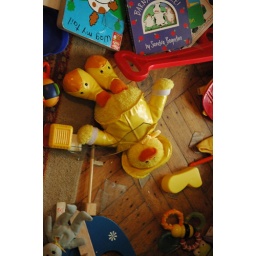
the glass from the broken window fell all over the area where Bronwyn's toys are